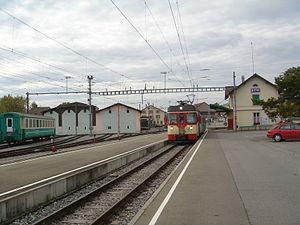
Bière est une commune suisse du canton de Vaud, située dans le district de Morges.
La gare de Bière est une gare ferroviaire suisse de la ligne de Bière à Morges, située sur le territoire de la commune de Bière dans le canton de Vaud.